Bierówka

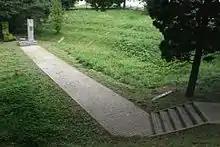
War cemetery at Bierowskie Doły (2008)

Bierówka is the location of World War II cemetery situated at Bierowskie Doły (pictured), with unmarked mass graves of prisoners of the Szebnie concentration camp nearby, covering the entire perimeter. Notably, the old monument mentions only the Soviet prisoners of war from Szebnie. Over the course of the camp's operation some 10,000 people perished there, including Soviet POWs, Polish Jews and non-Jewish Poles as well as Ukrainians and Romani people.